Yelahanka Assembly constituency

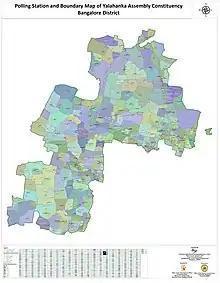
Yelahanka Assembly Constituency

Yelahanka Assembly constituency is one of the 224 constituencies in the Legislative Assembly of Karnataka, a southern state of India. Yelahanka is also part of Chikballapur Lok Sabha constituency.